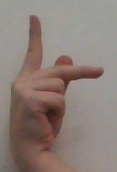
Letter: dha